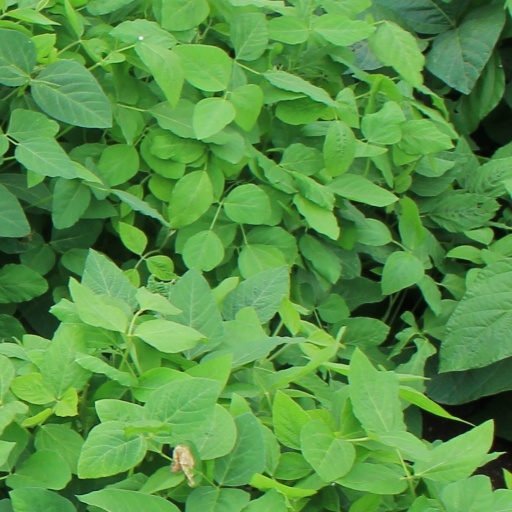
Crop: soybean